Ronin (film)

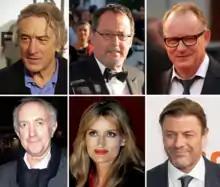
Top-billed cast of "Ronin": ("clockwise from top left") Robert De Niro, Jean Reno, Stellan Skarsgård, Sean Bean, Natascha McElhone and Jonathan Pryce

In addition, Féodor Atkine plays Mikhi, the Russian who is buying the case, while East German Olympic and World Champion figure-skater Katarina Witt has an extended cameo as Natacha Kirilova, a Russian Olympic and World Champion figure skater.